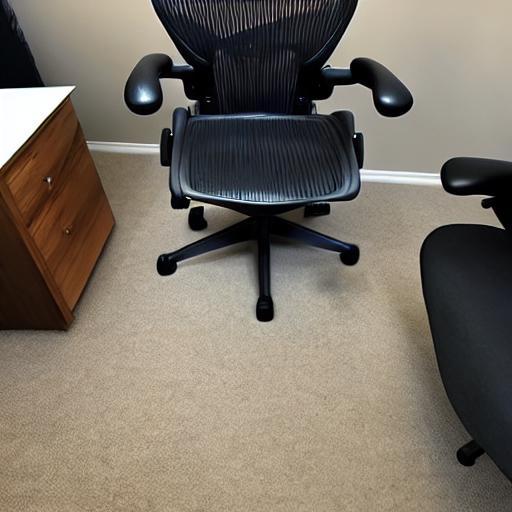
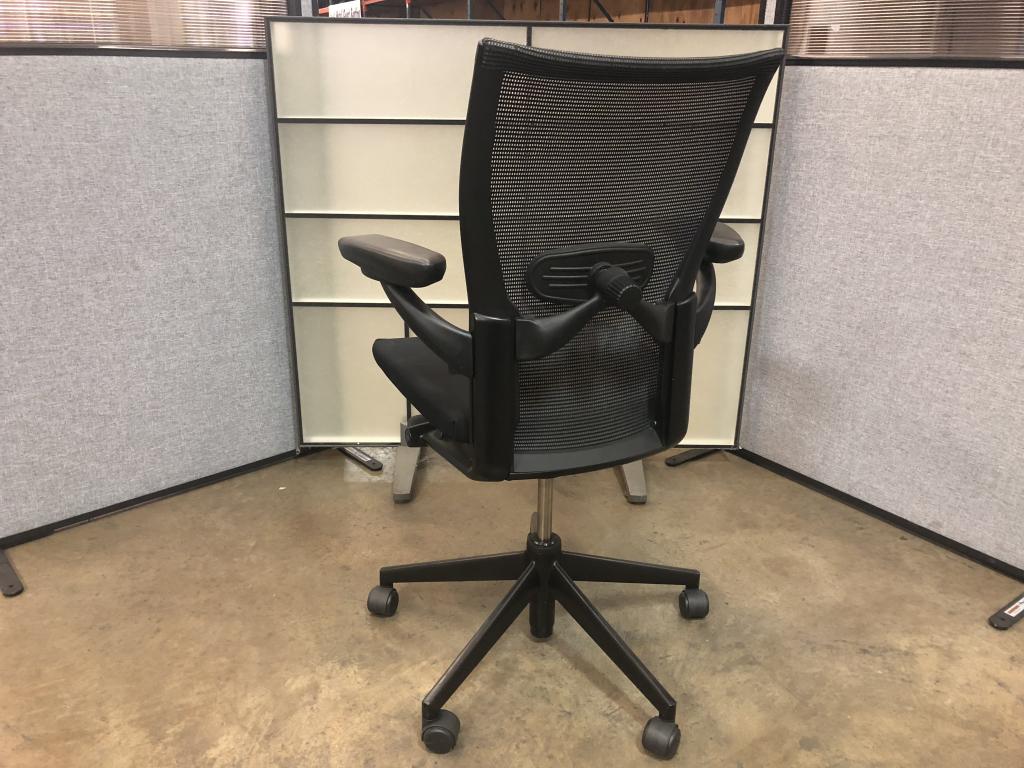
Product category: items_chair
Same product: no